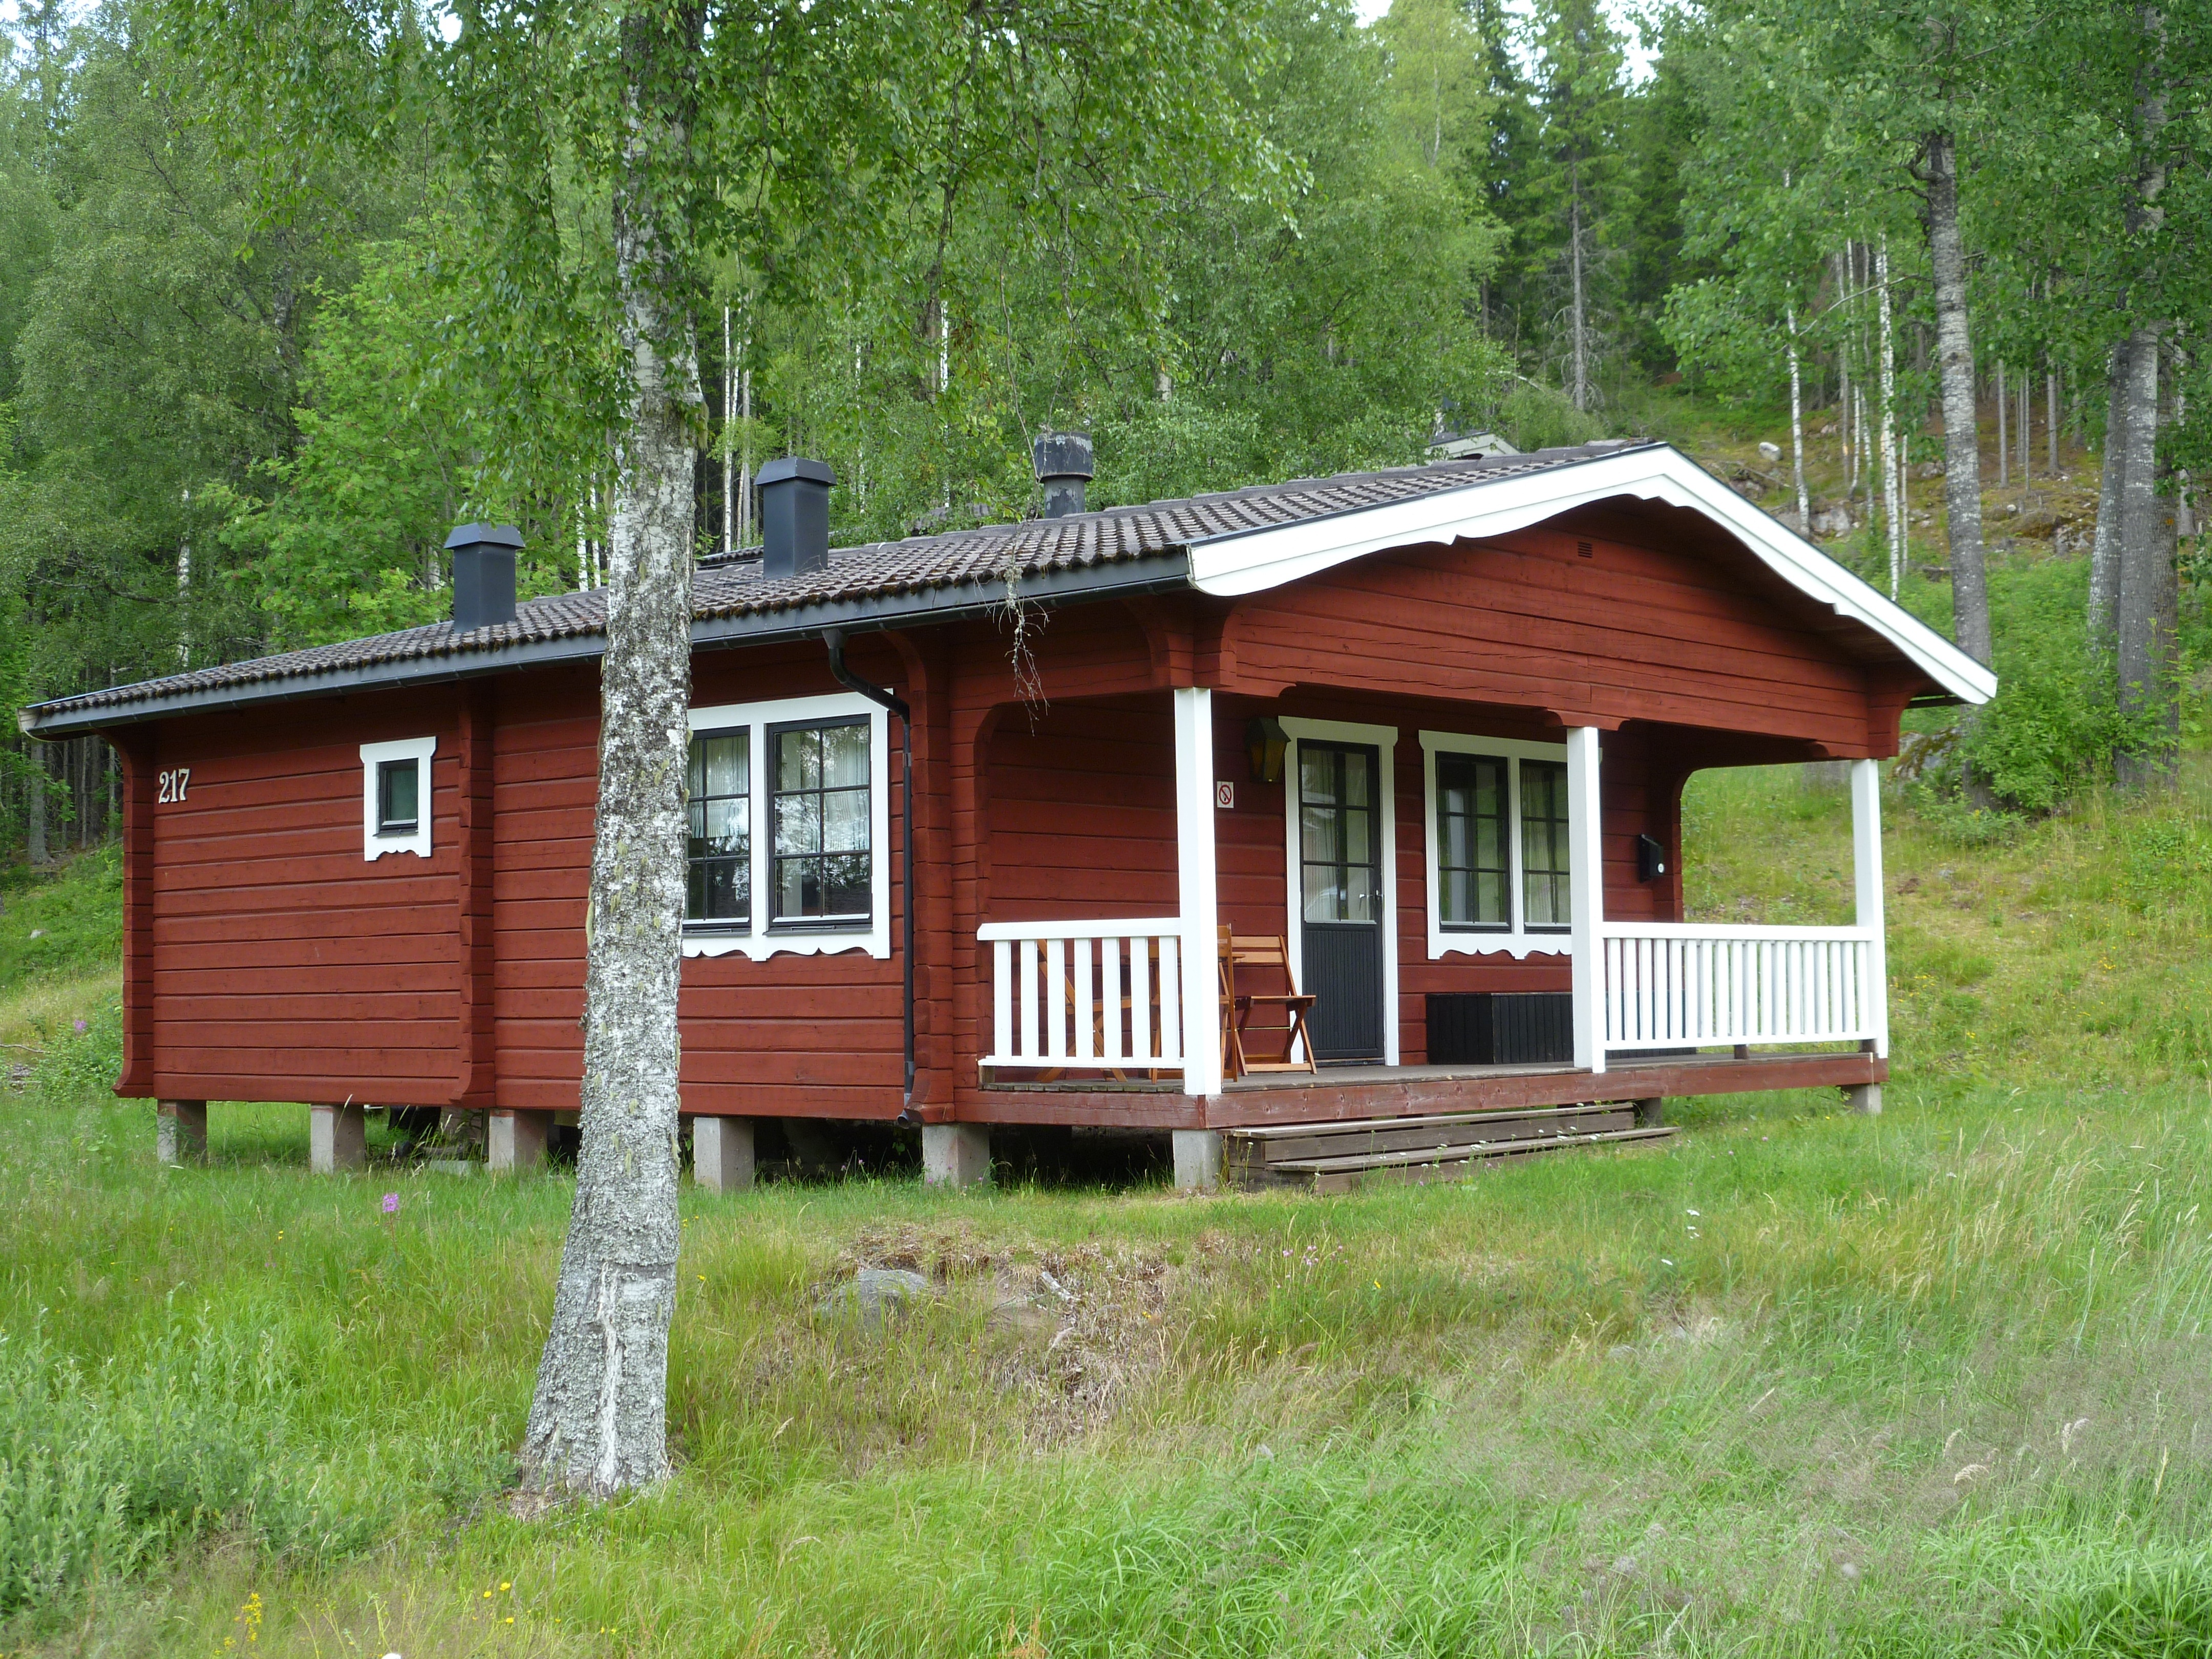
house, building, home, shed, hut, shack, cottage, property, farmhouse, sweden, estate, log cabin, scandinavia, real estate, rural area